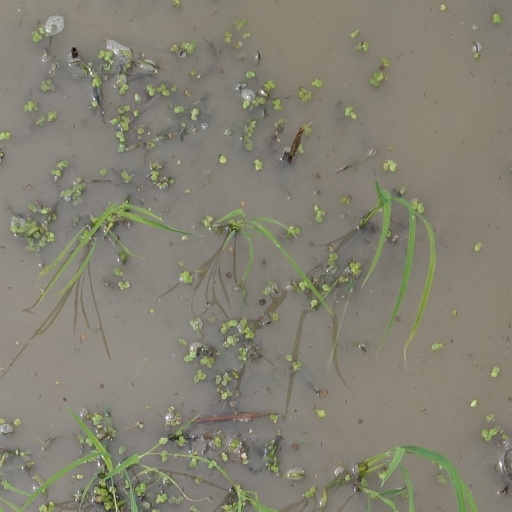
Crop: rice